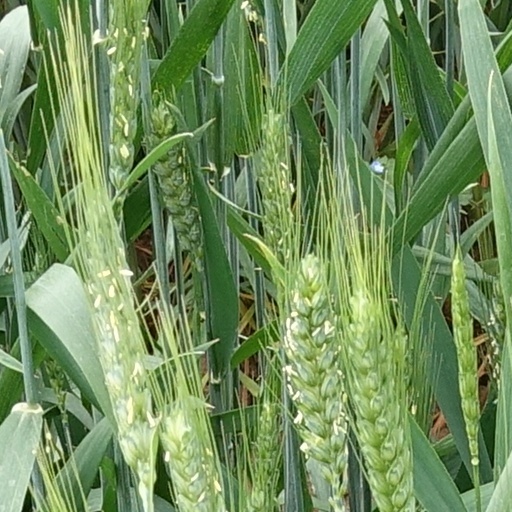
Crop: wheat